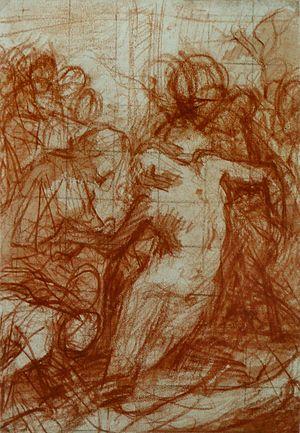
La mise au carreau est la technique de carroyage utilisée en dessin et peinture pour permettre ou faciliter la copie d'une œuvre, avec un changement d'échelle si nécessaire.